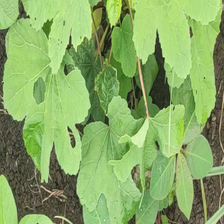
Weed species: Little_Mallow(Malva parviflora)